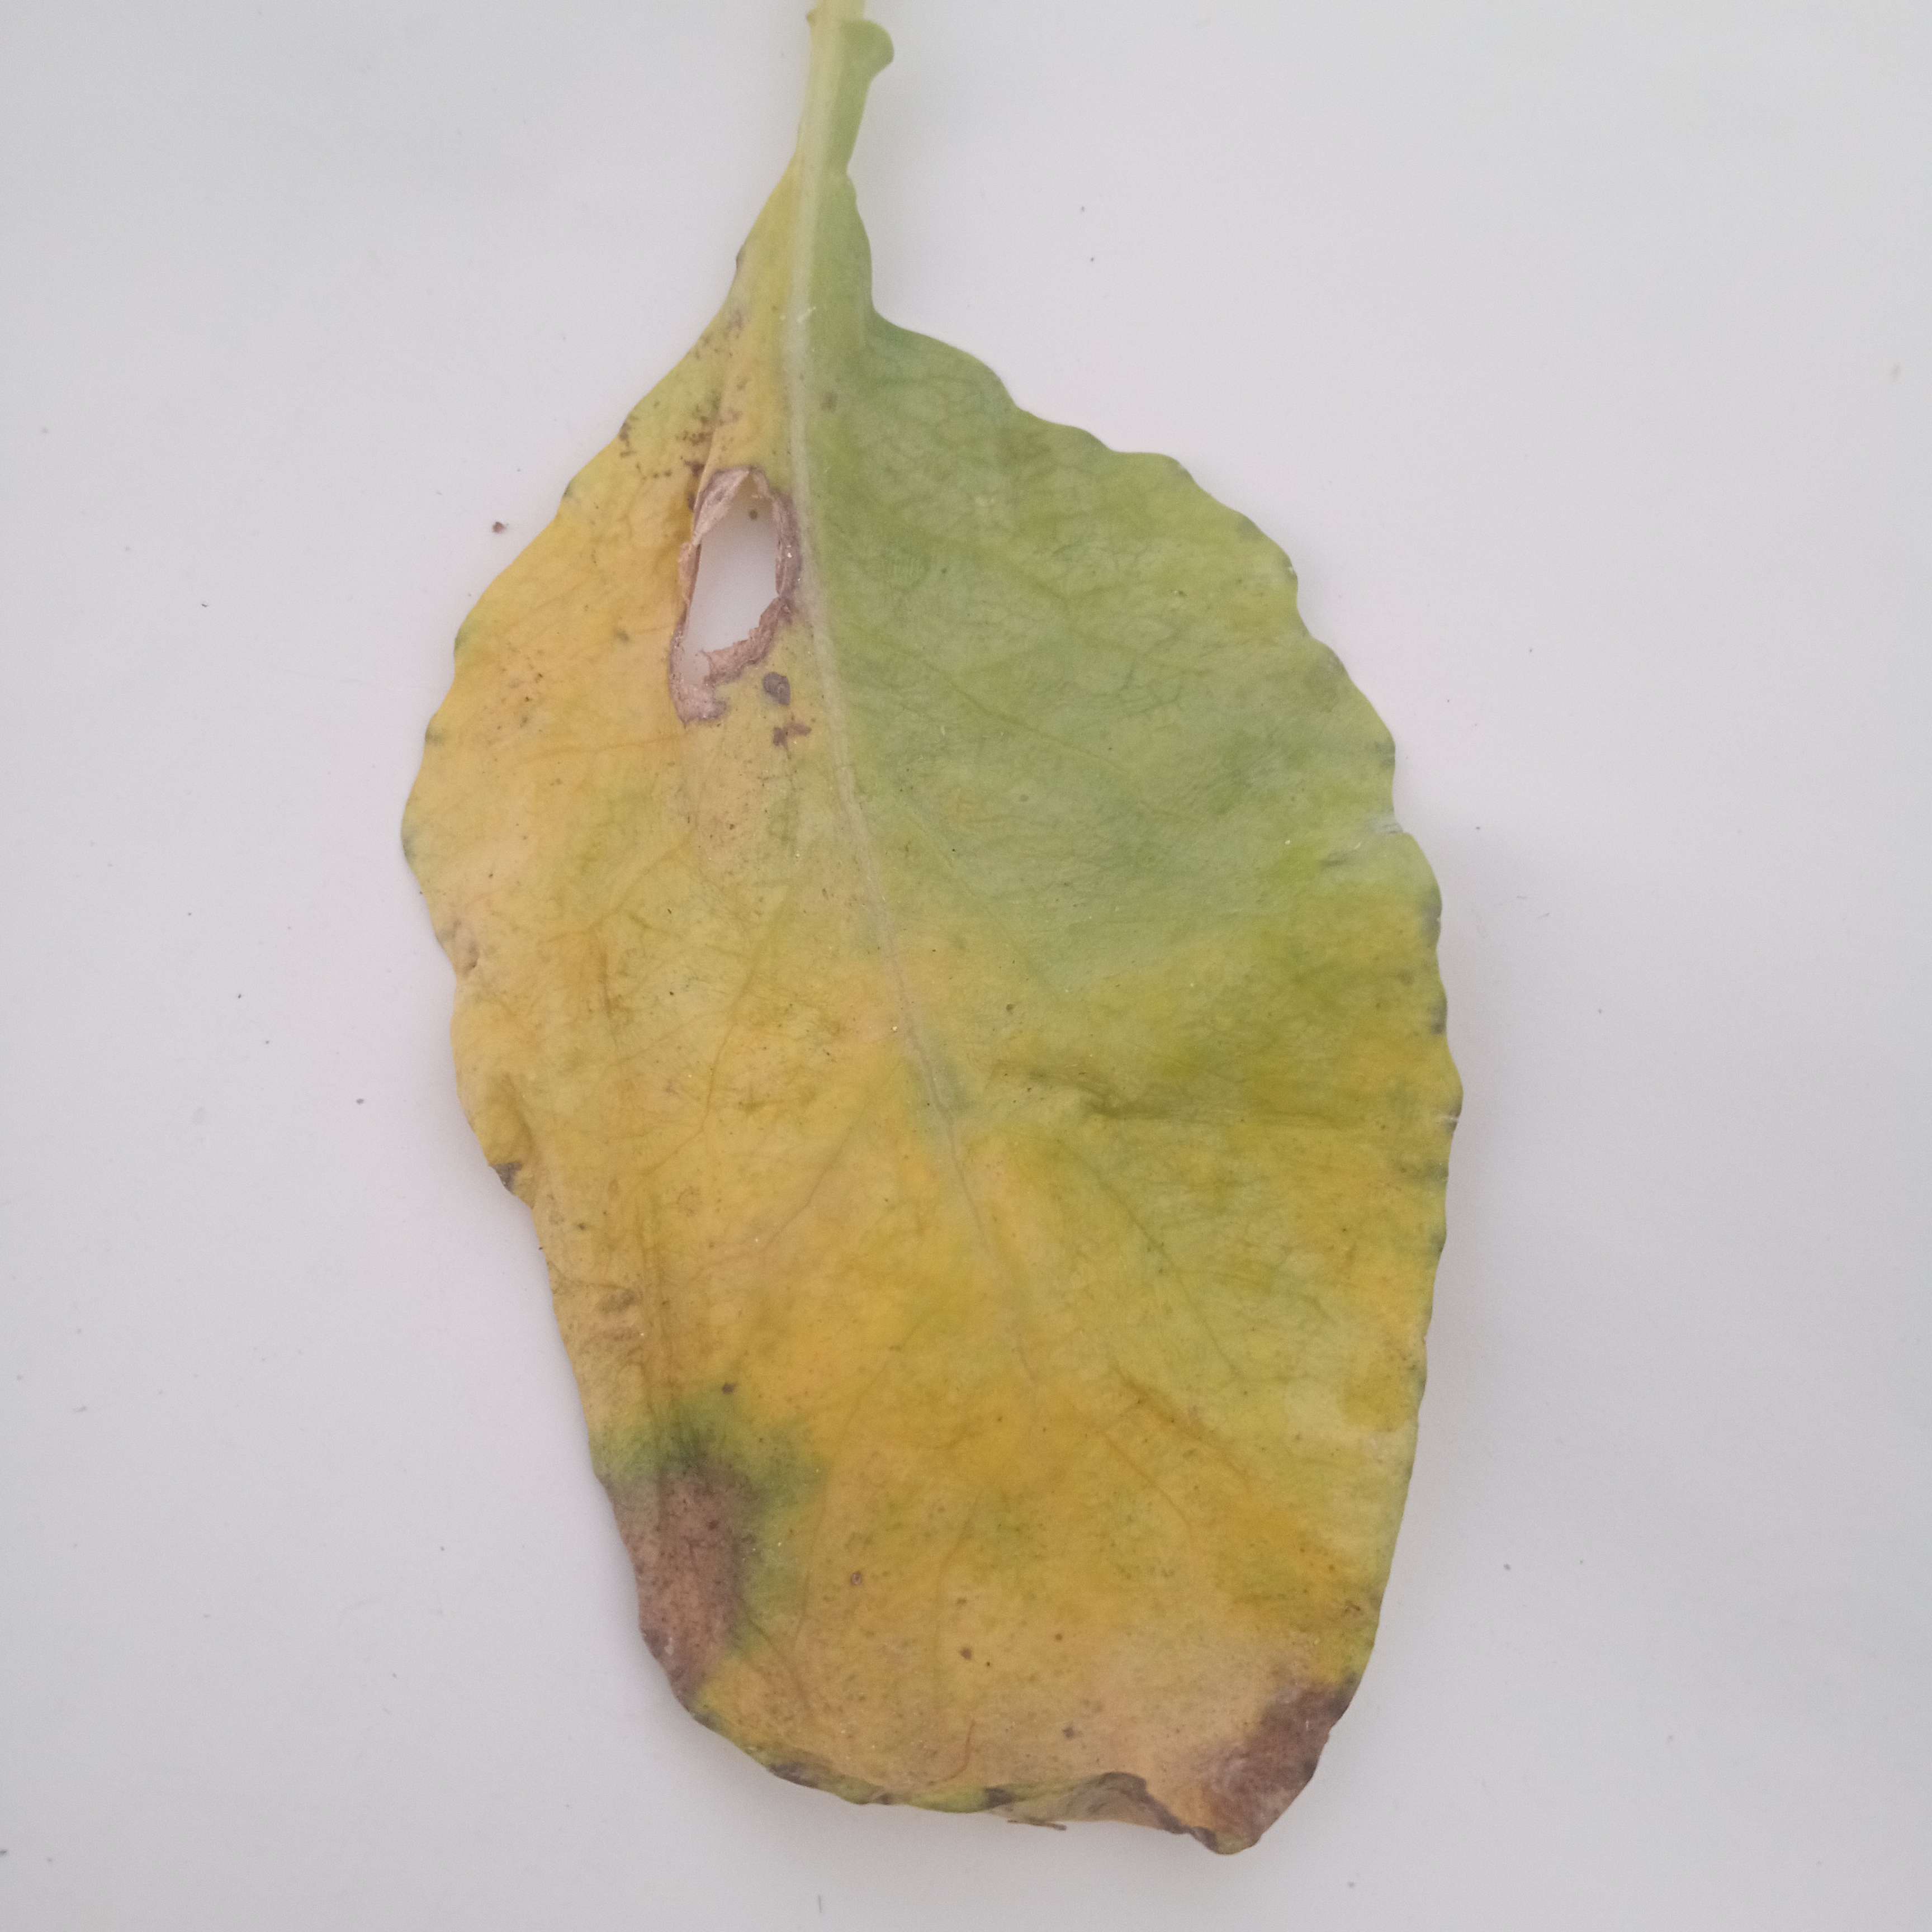
Label: Black Rot